Describe the emotion expressed in this image:  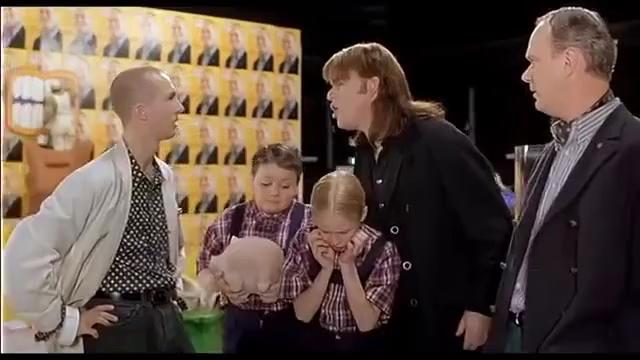
This person displays Pain, valence and arousal with high intensity.